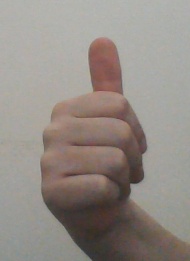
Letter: aleff